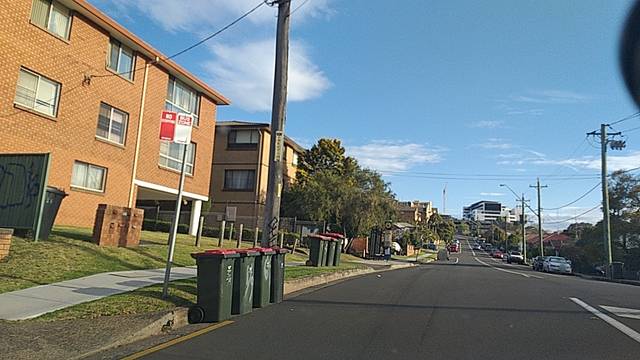
Region: Australia
Coordinates: -34.421, 150.884